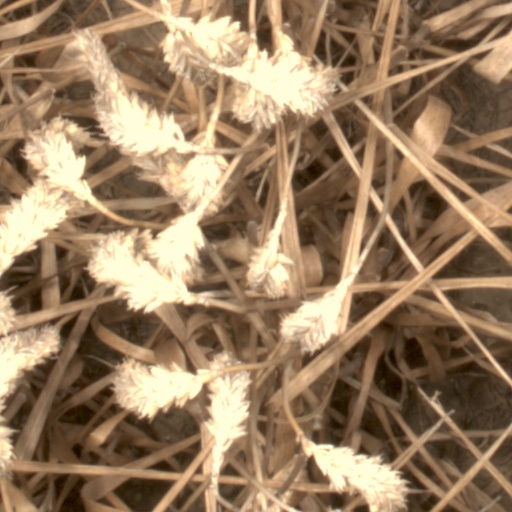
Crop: wheat